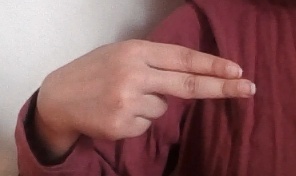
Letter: ain